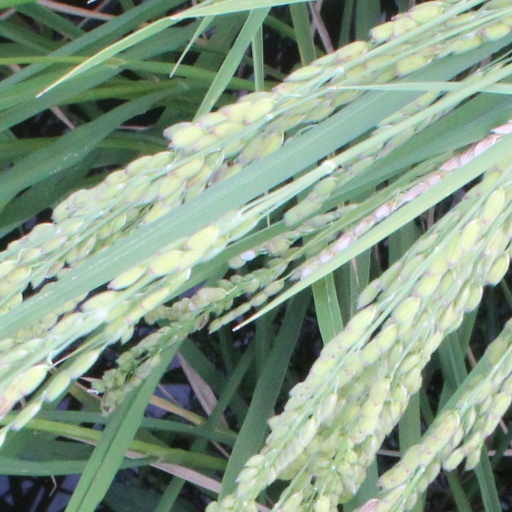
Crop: rice